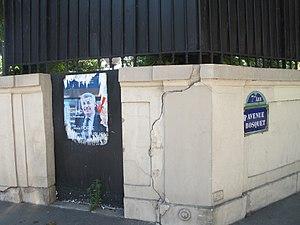
Affiche d'Henri Guaino pour les élections législatives de 2017 dans la 2e circonscription de Paris, au croisement de l'avenue Bosquet et de la rue de l'Université (Paris, 7e).
Henri Guaino, né le 11 mars 1957 à Arles, est un haut fonctionnaire et homme politique français, membre du parti Les Républicains.